Media filter

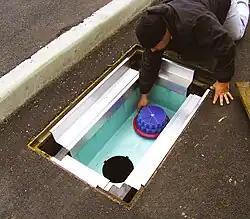
Media filter system for urban runoff

Media filters are used to protect water quality in streams, rivers, and lakes. They can be effective at removing pollutants in stormwater such as suspended solids and phosphorus. Sand is the most common filter material. In other filters, sometimes called "organic filters," wood chips or leaf mold may be used.